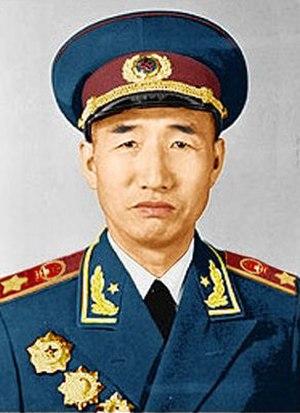
Xu Xiangqian est un officier militaire communiste chinois. Il est le fils d'un riche propriétaire terrien mais rejoint l'armée nationale révolutionnaire de Tchang Kaï-chek en 1924 contre l'avis de ses parents. Lorsque le Kuomintang commence à combattre les communistes en 1927, Xu quitte les forces de Tchang et prend la tête de l'armée communiste du Sichuan sous l'autorité politique de Zhang Guotao. Après que celui-ci ait été purgé au début des années 1930, Xu survit politiquement et rejoint l'armée rouge, à un grade peu élevé, sous le commandement de Mao Zedong.